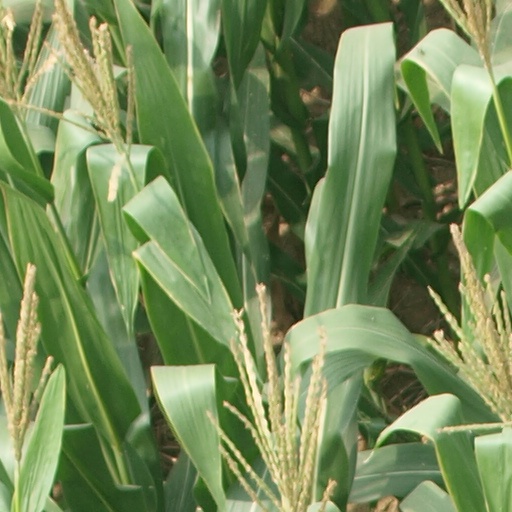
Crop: maize; corn